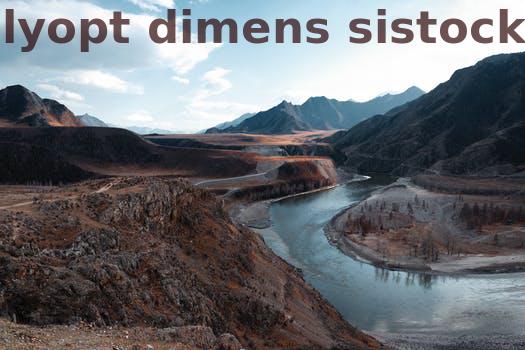
Label: Watermark